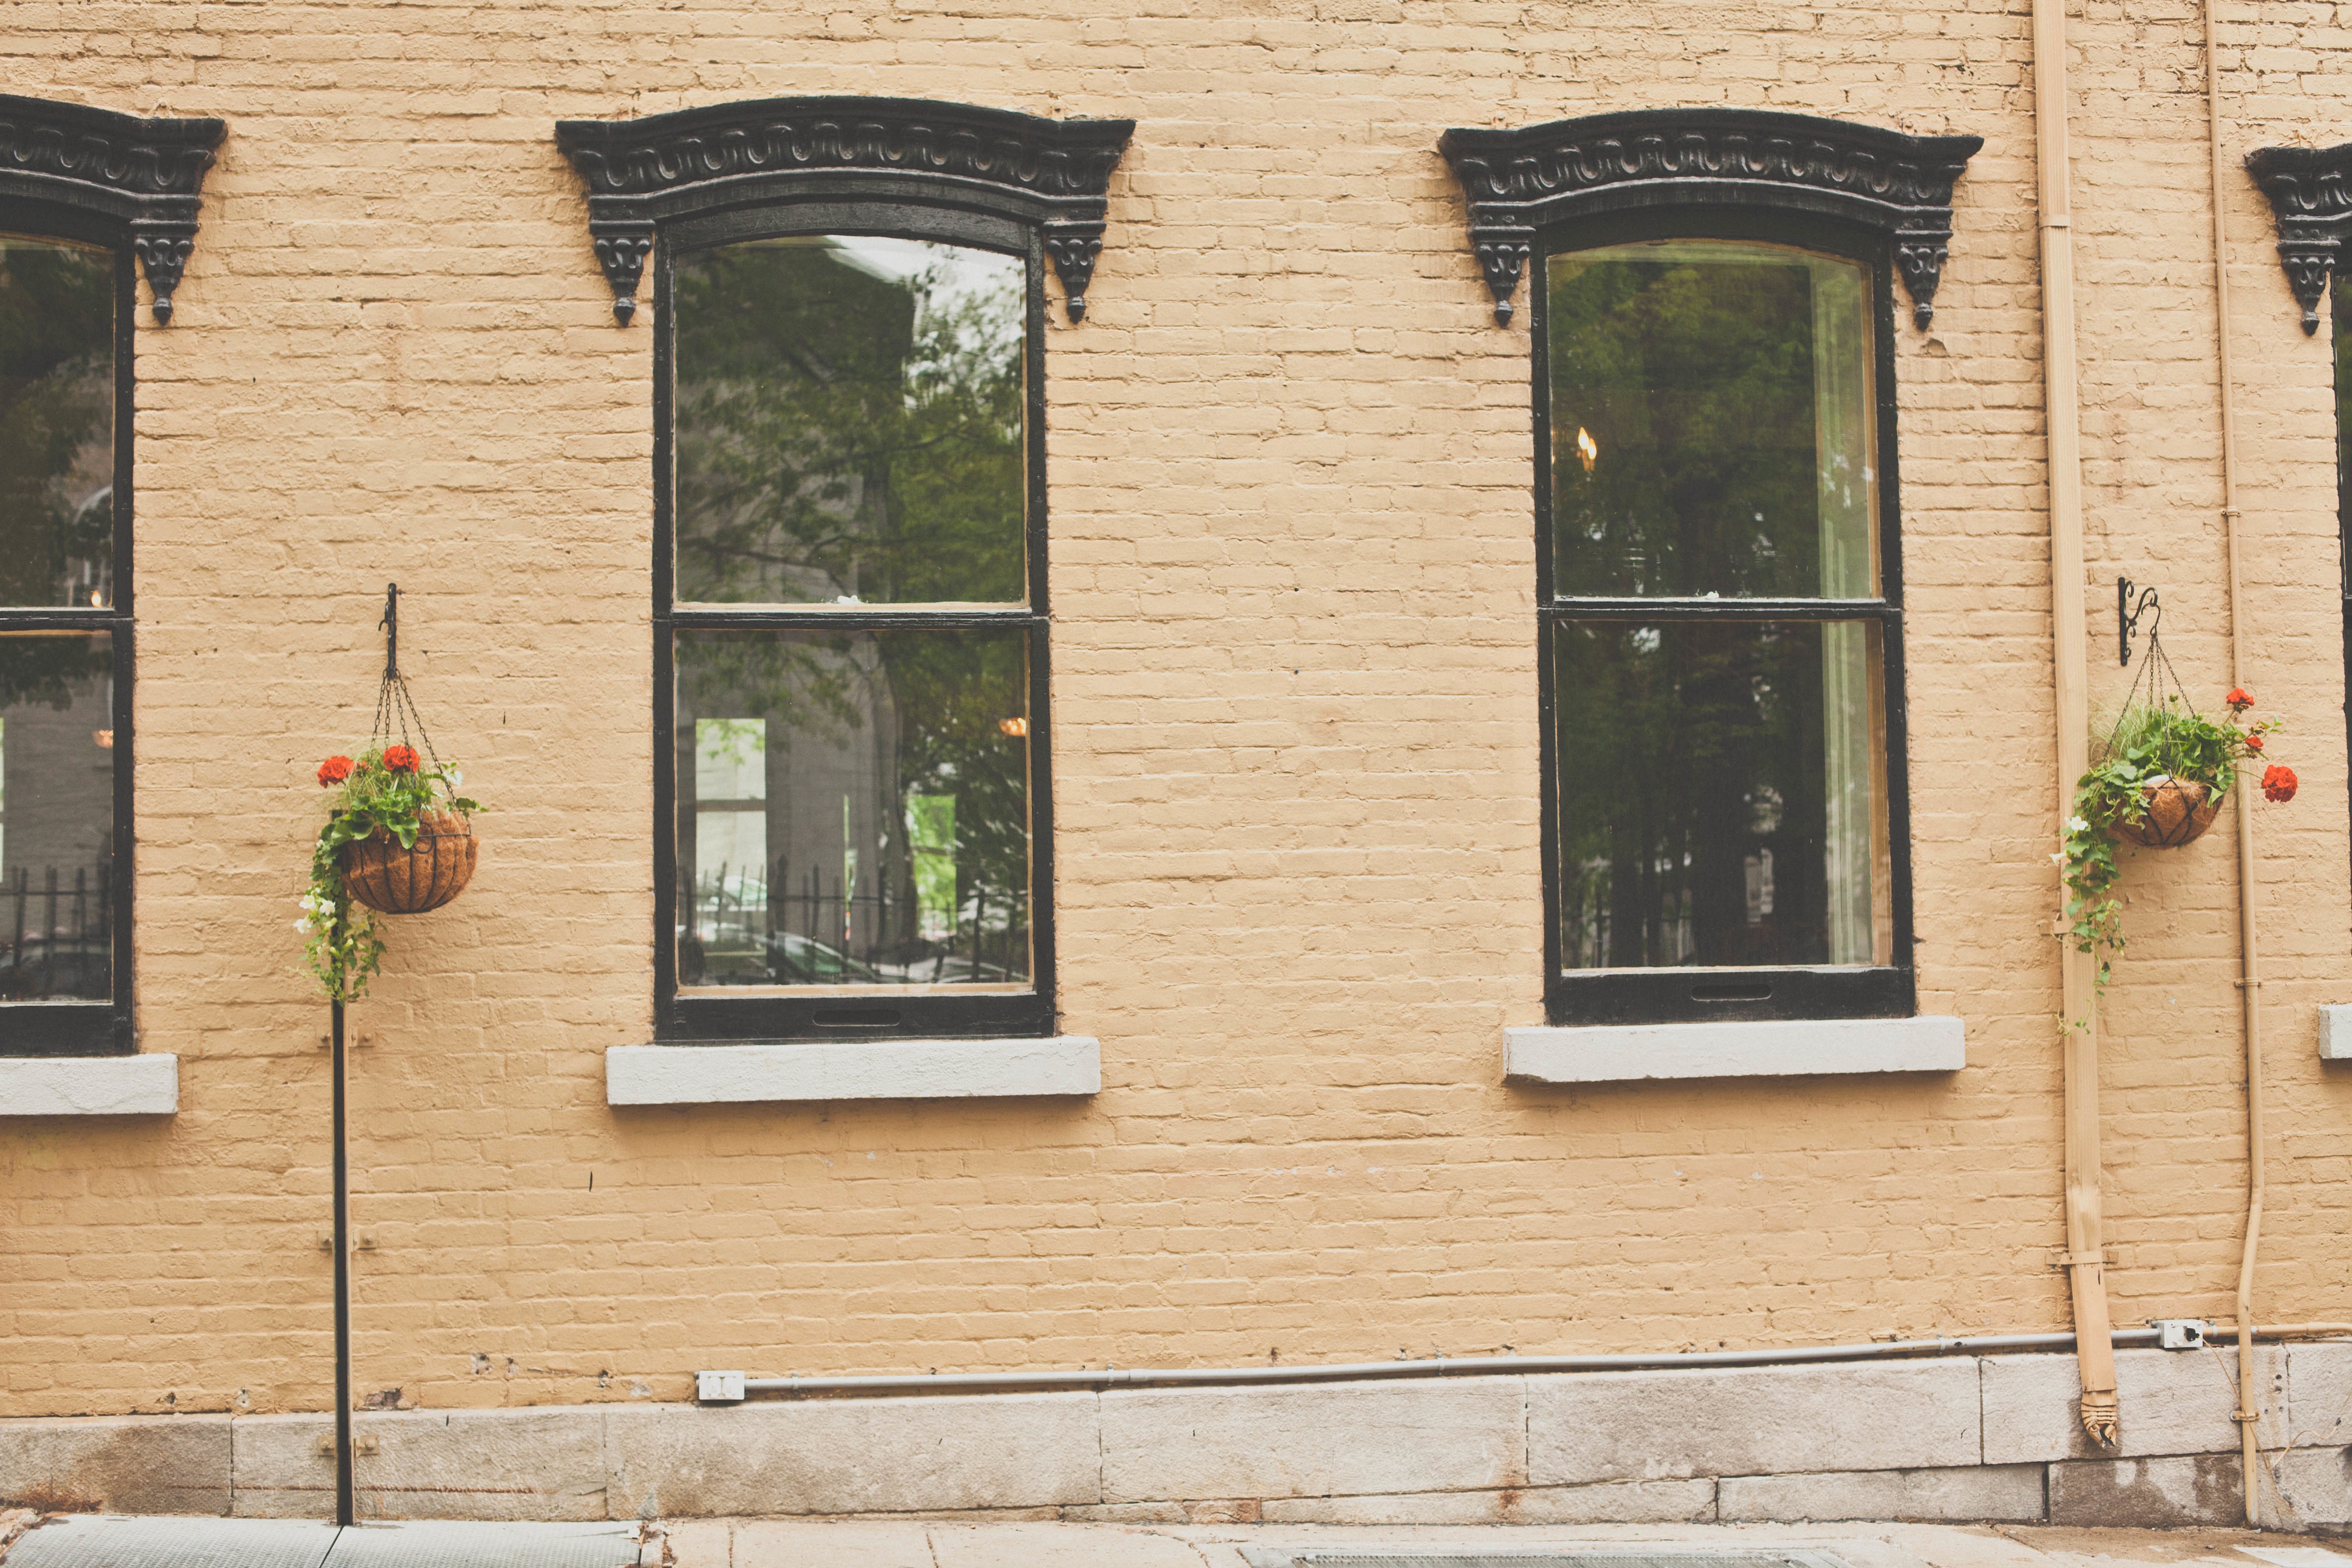
architecture, wood, house, window, home, wall, cottage, facade, door, interior design, window covering, sash window